Solar power plants in the Mojave Desert

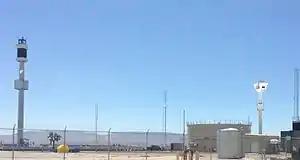
The Sierra SunTower power plant in Lancaster, California.

In December 2007, the U.S. Air Force announced the completion of the Nellis Solar Power Plant, a solar photovoltaic (PV) system, at Nellis Air Force Base in Clark County, Nevada. Occupying of land leased from the Air Force at the western edge of the base, this ground-mounted photovoltaic system employs an advanced sun tracking system, designed and deployed by SunPower. Tilted toward the south, each set of solar panels rotates around a central bar to track the sun from east to west. The 14 MW system generates more than 30 million kilowatt-hours of electricity each year (about 82 thousand kilowatt-hours per day) and supply approximately 25 percent of the total power used at the base. The Nellis Solar Power Plant was one of the largest solar photovoltaic systems in North America.